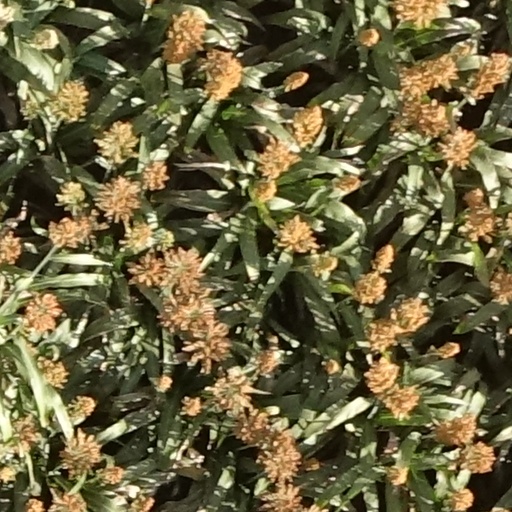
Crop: sorghum